Noodle soup

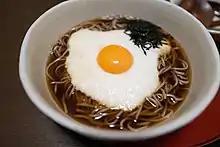
"Tsukimi tororo soba"

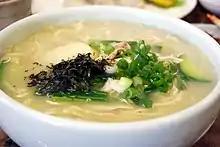
A bowl of "kalguksu"

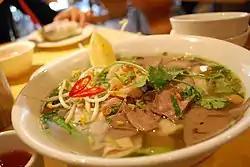
"Kuyteav Phnom Penh"

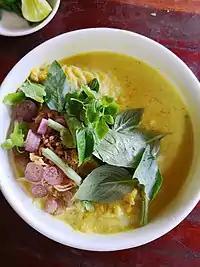
"Num banhchok"

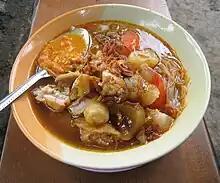
Soto Mie Bogor

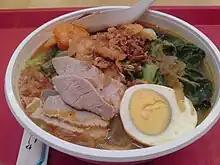
A bowl of "Prawn Hae Mee"

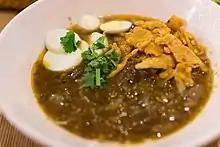
Mohinga with fritters

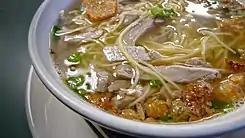
A bowl of batchoy

Philippine noodle soups can be seen served in street stalls, as well as in the home. They show a distinct blend of Oriental and Western culture adjusted to suit the Philippine palate. They are normally served with condiments such as patis (fish sauce), soy sauce, the juice of the calamondin, as well as pepper to further adjust the flavor. Like other types of soup, they may be regarded as comfort food and are regularly associated with the cold, rainy season in the Philippines. They are normally eaten with a pair of spoon and fork, alternating between scooping the soup, and handling the noodles, and are less commonly eaten with the combination of chopsticks and a soup spoon.